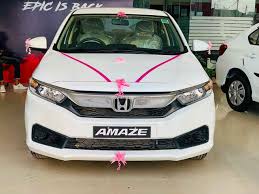
Vehicle type: Cars